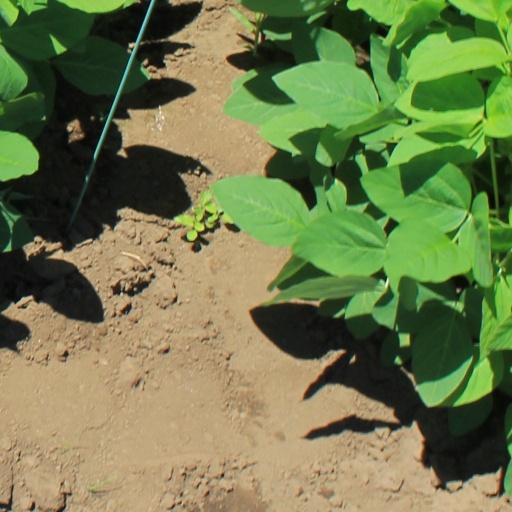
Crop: soybean